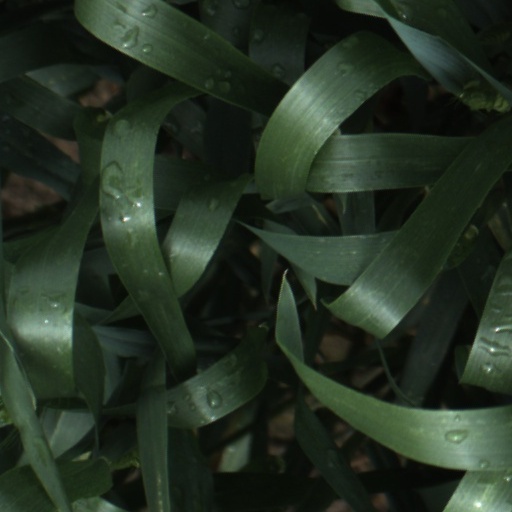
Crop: wheat